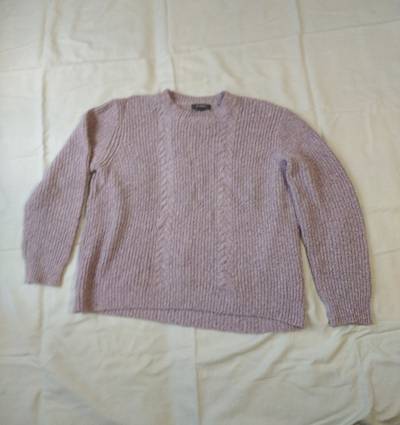
Waste category: clothes